List of birds of Namibia

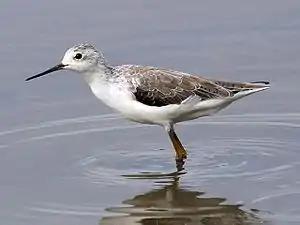
Marsh sandpiper

Scolopacidae is a large diverse family of small to medium-sized shorebirds including the sandpipers, curlews, godwits, shanks, tattlers, woodcocks, snipes, dowitchers, and phalaropes. The majority of these species eat small invertebrates picked out of the mud or soil. Variation in length of legs and bills enables multiple species to feed in the same habitat, particularly on the coast, without direct competition for food.